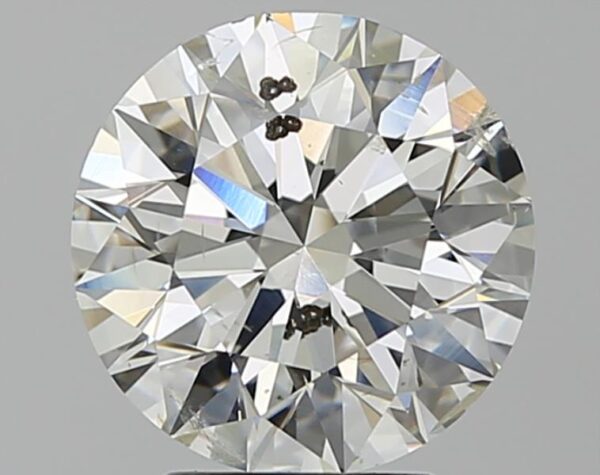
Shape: round
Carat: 3
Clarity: SI2
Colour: I
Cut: EX
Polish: EX
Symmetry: EX
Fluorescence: ST
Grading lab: GIA
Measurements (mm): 9.18 x 9.24 x 5.75